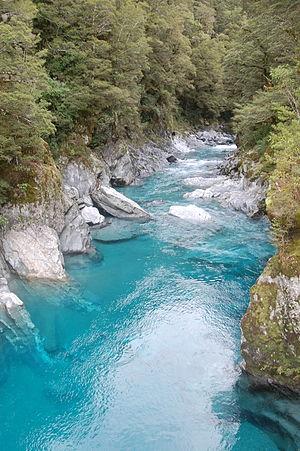
La rivière Blue est un petit cours d’eau de l’Île du Sud de la Nouvelle-Zélande, dans le district de Westland dans la région de la West Coast et un affluent de la rivière Makarora, donc un sous affluent du fleuve la Clutha.